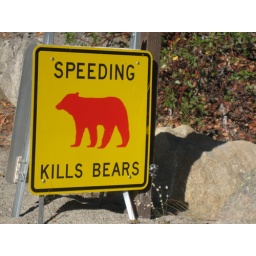
Each of these signs represents the site where a bear was killed by a car